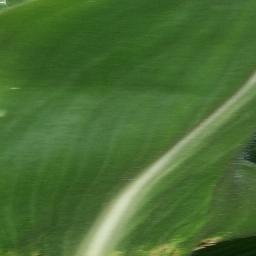
Label: Corn___healthy